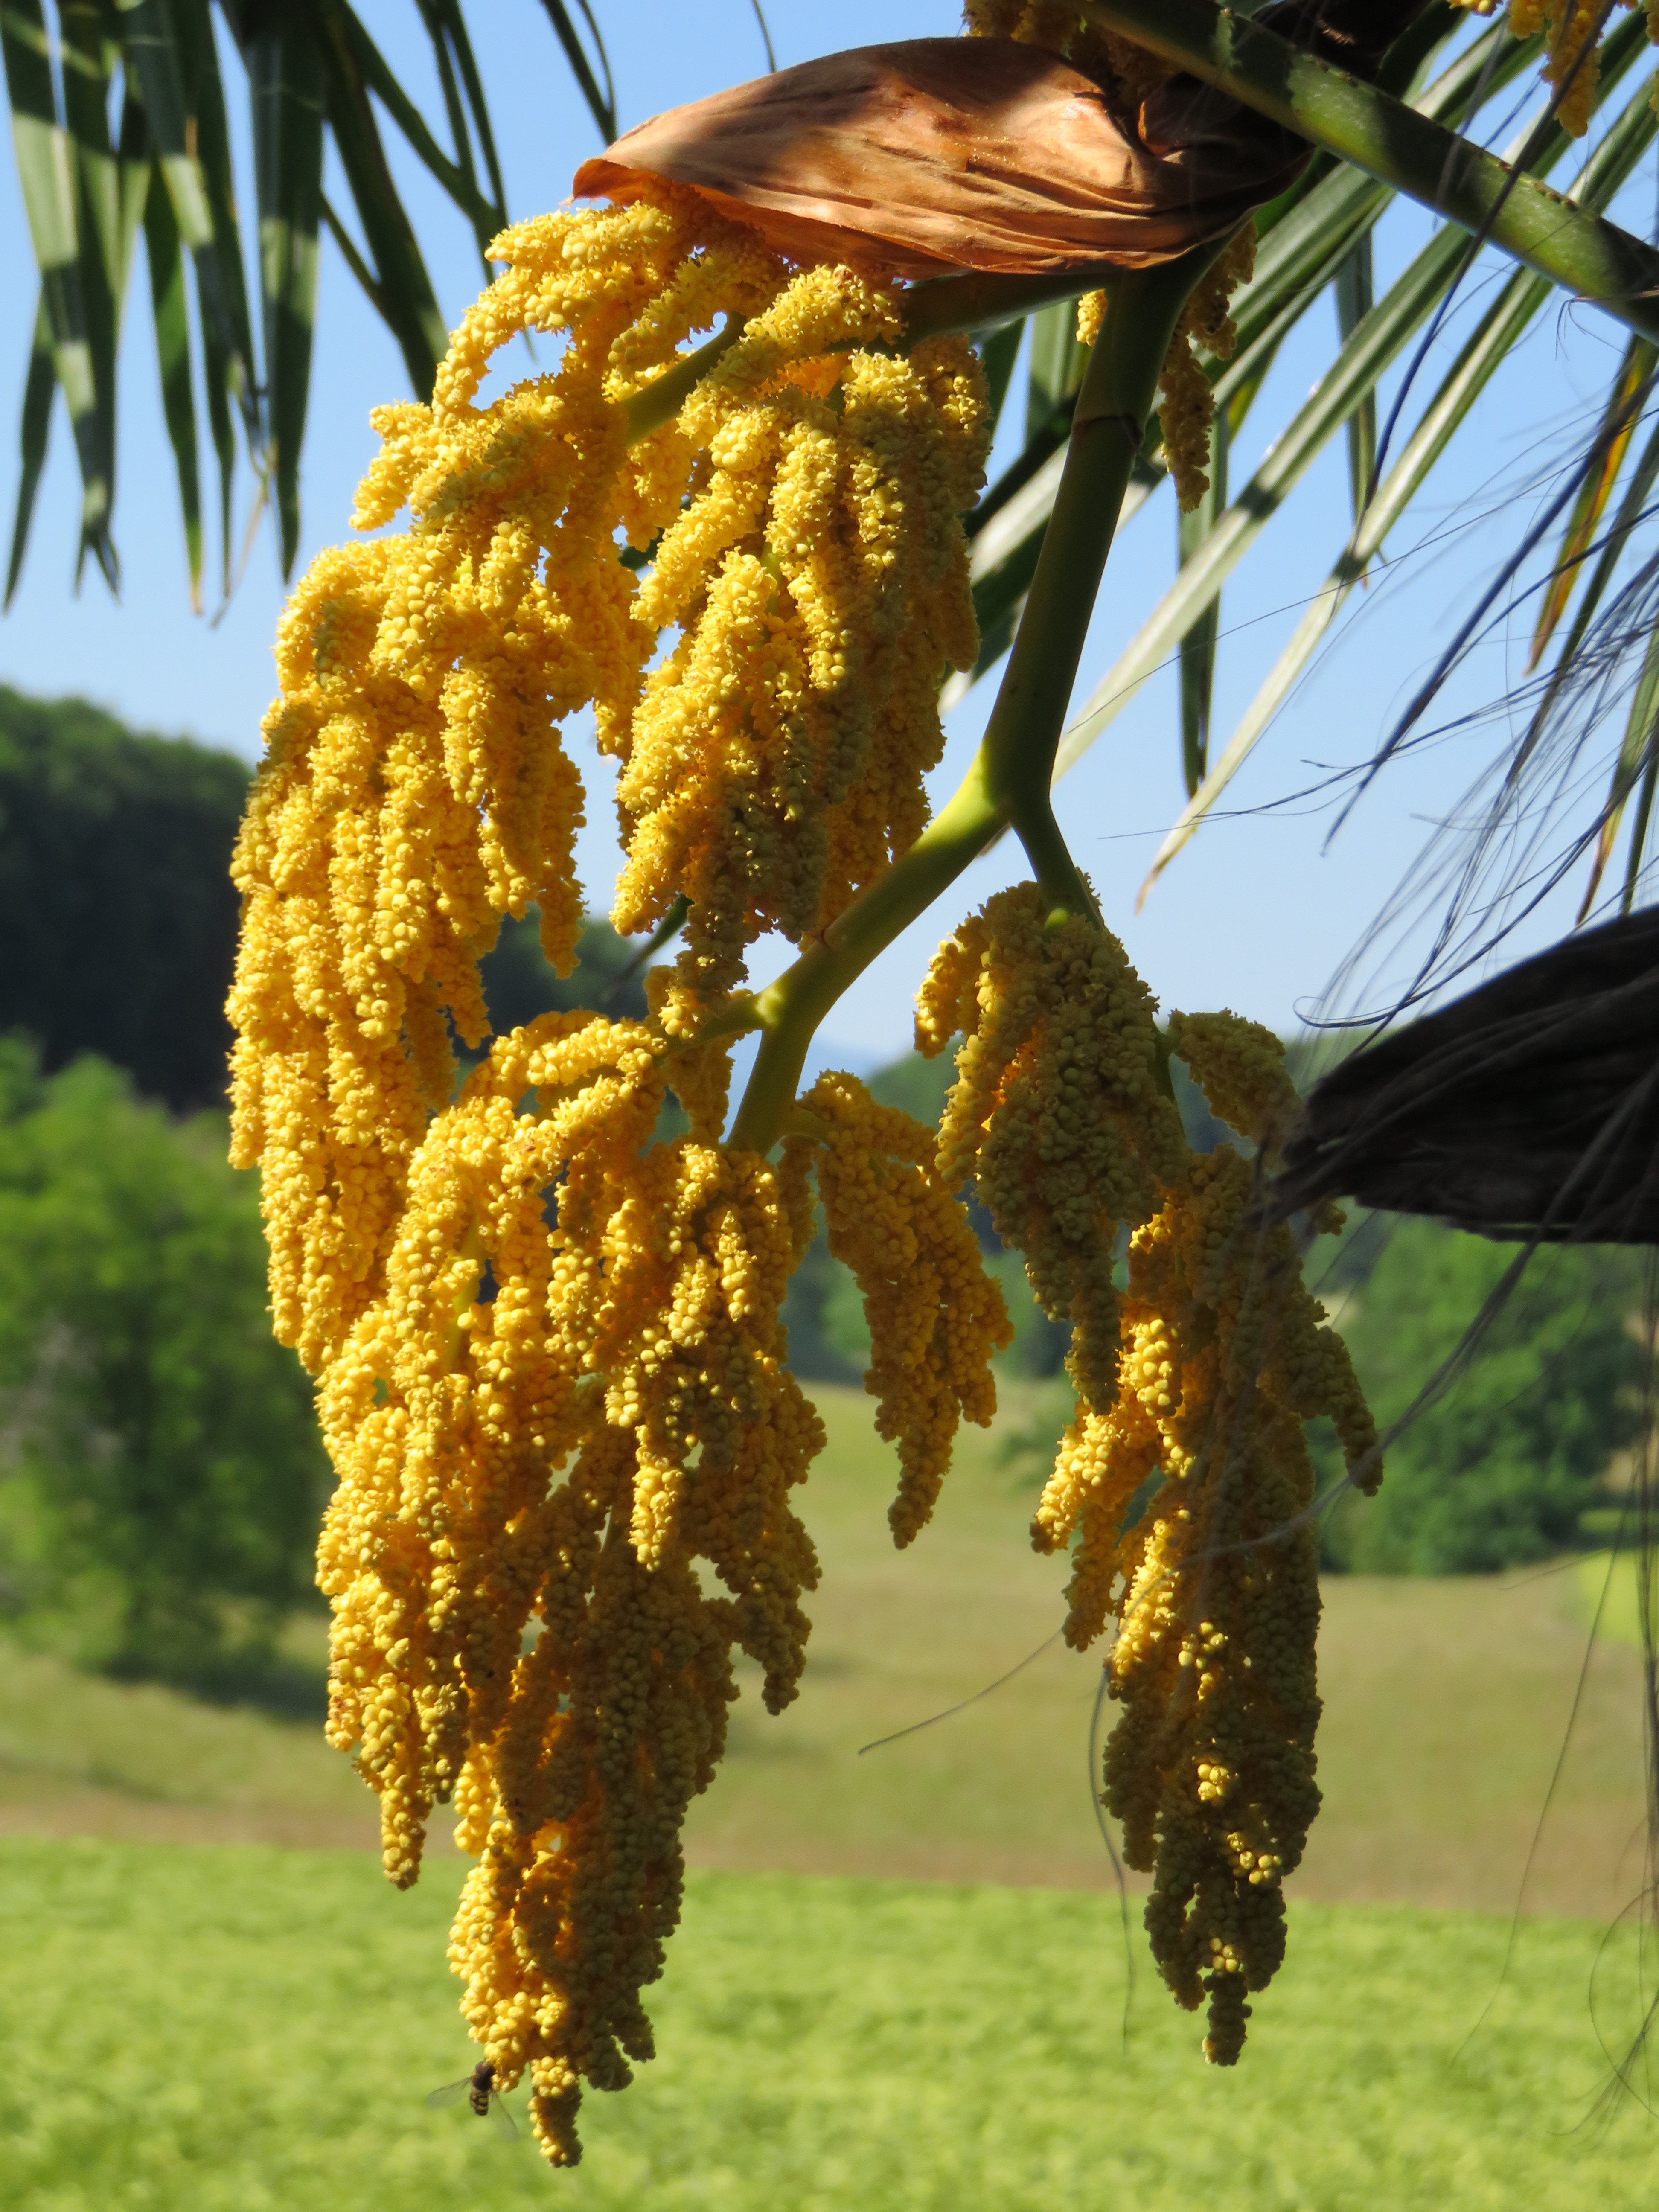
tree, plant, fruit, leaf, flower, summer, food, palm, produce, crop, autumn, botany, agriculture, flora, flowering plant, date palm, hemp palm, palm flower, grass family, woody plant, land plant, arecales